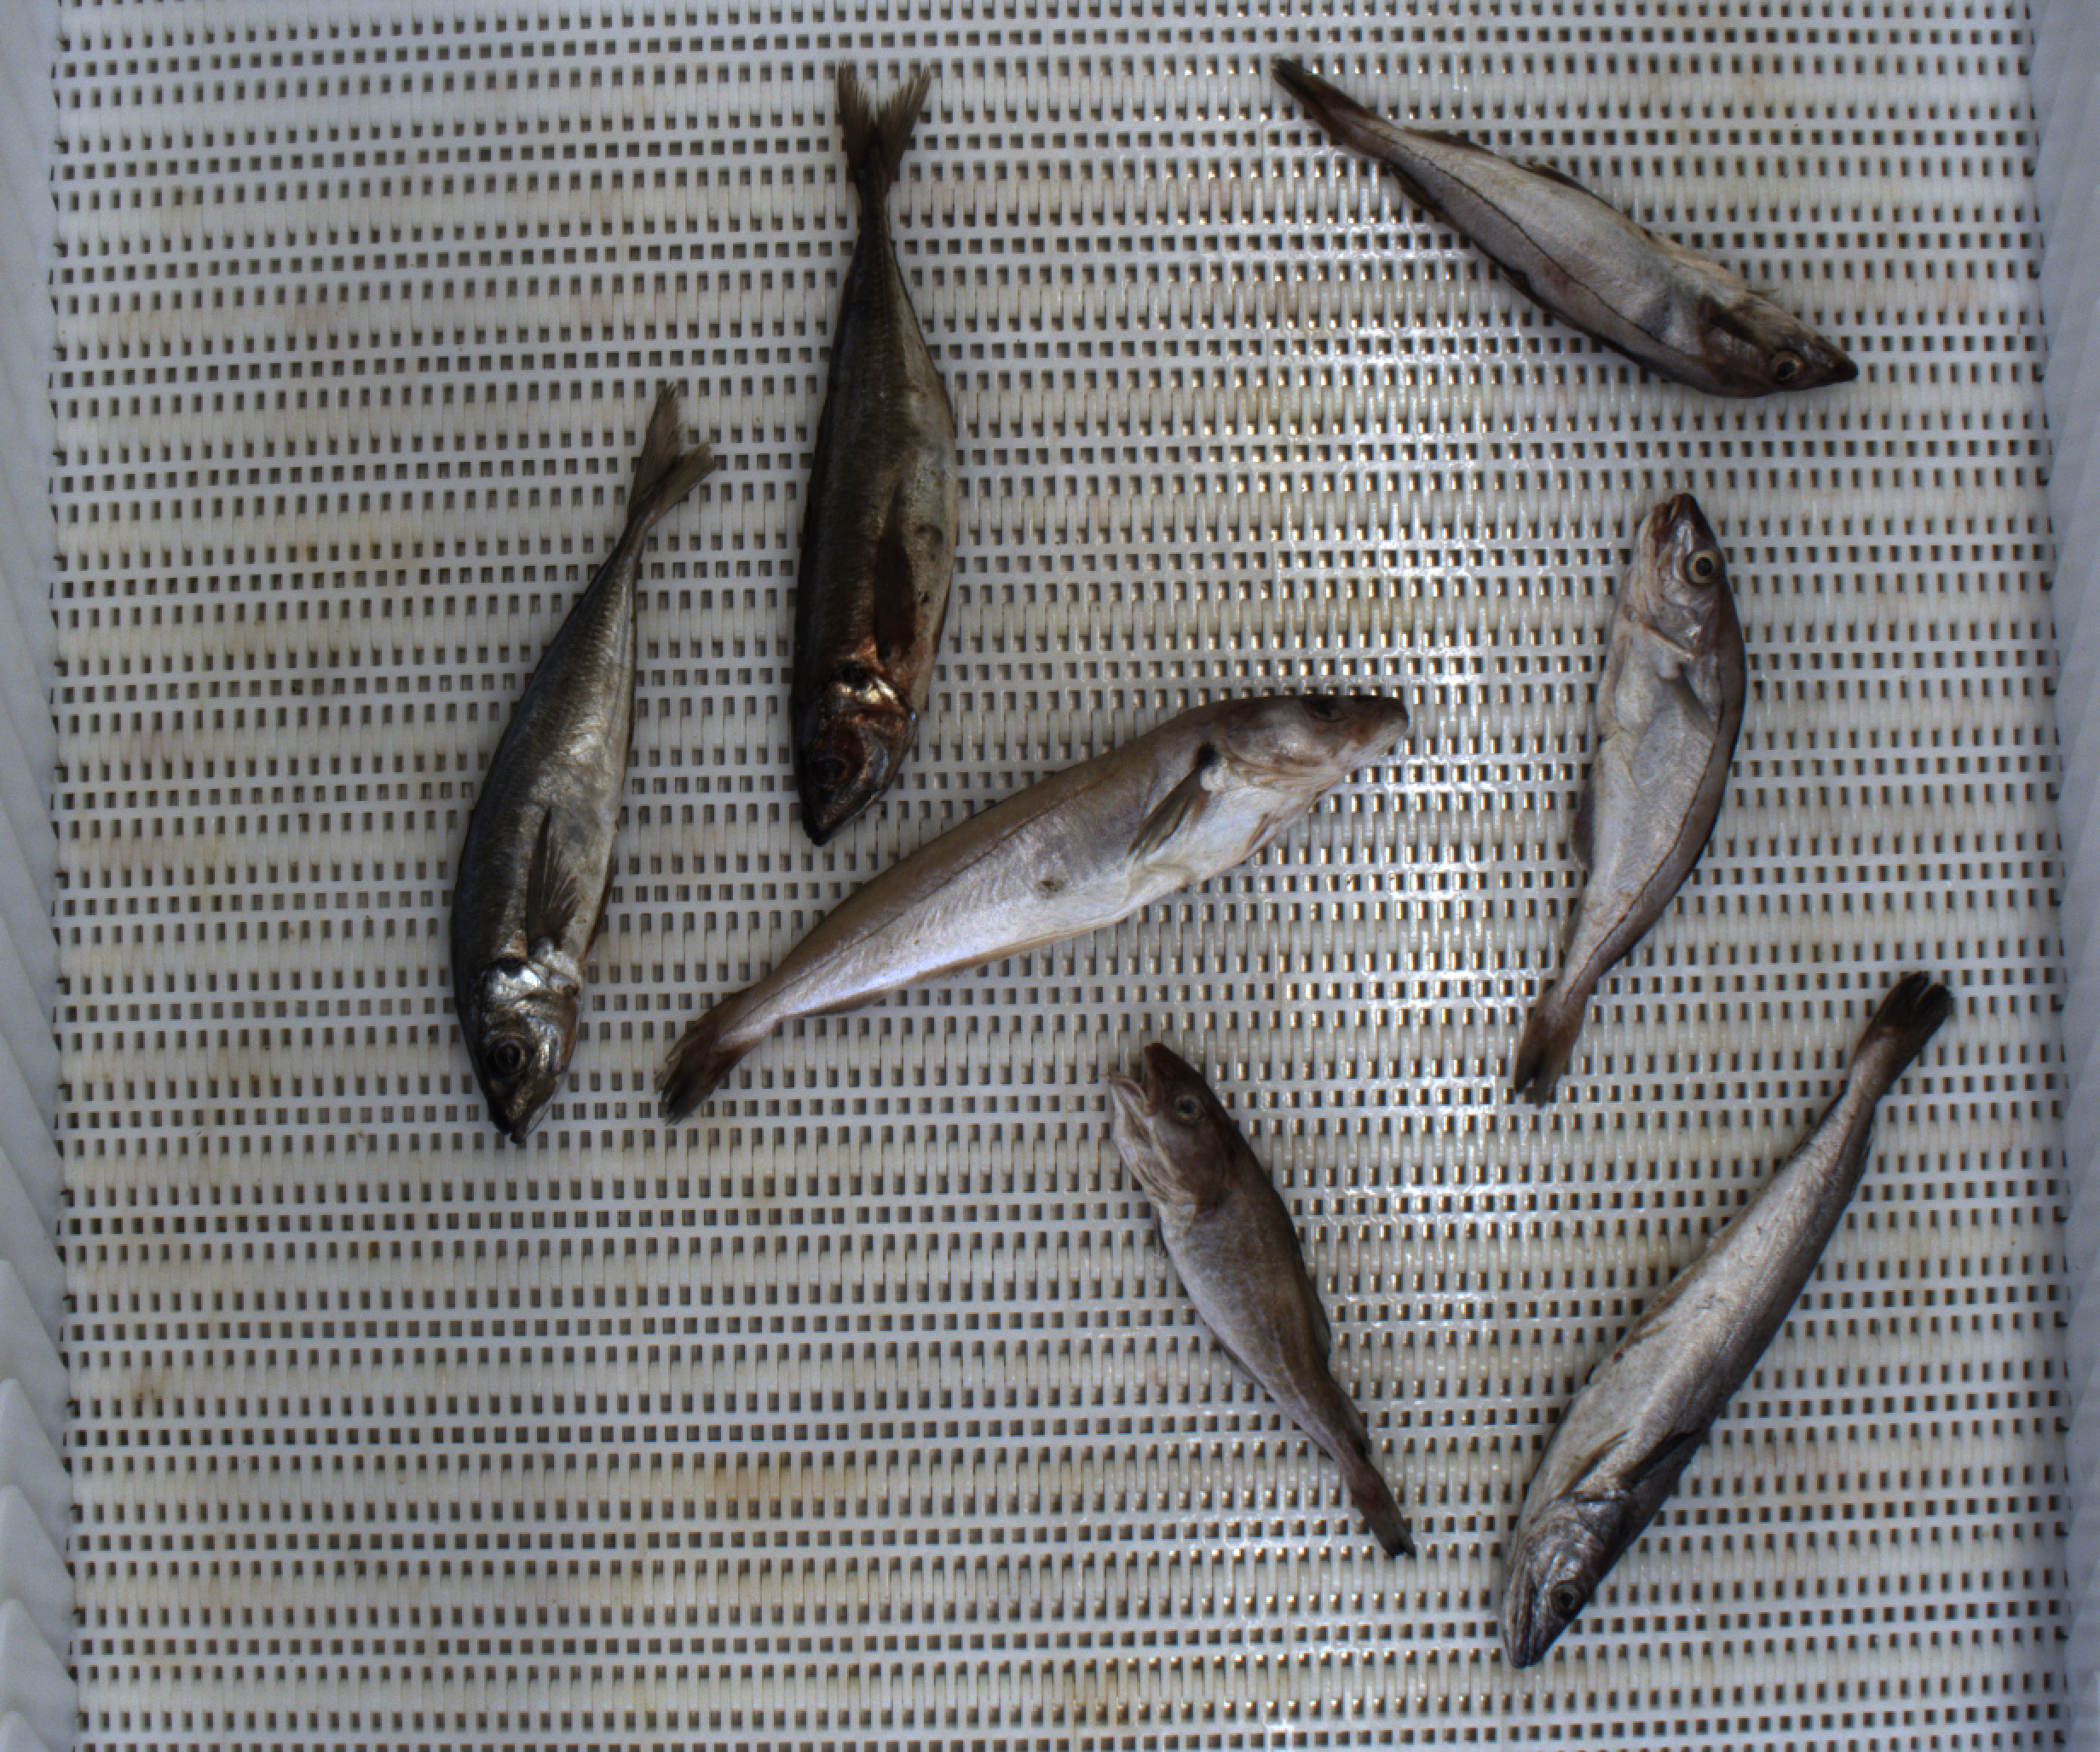
Total fish: 7
Cod: 1
Haddock: 2
Whiting: 1
Hake: 1
Horse mackerel: 2
Saithe: 0
Other: 0